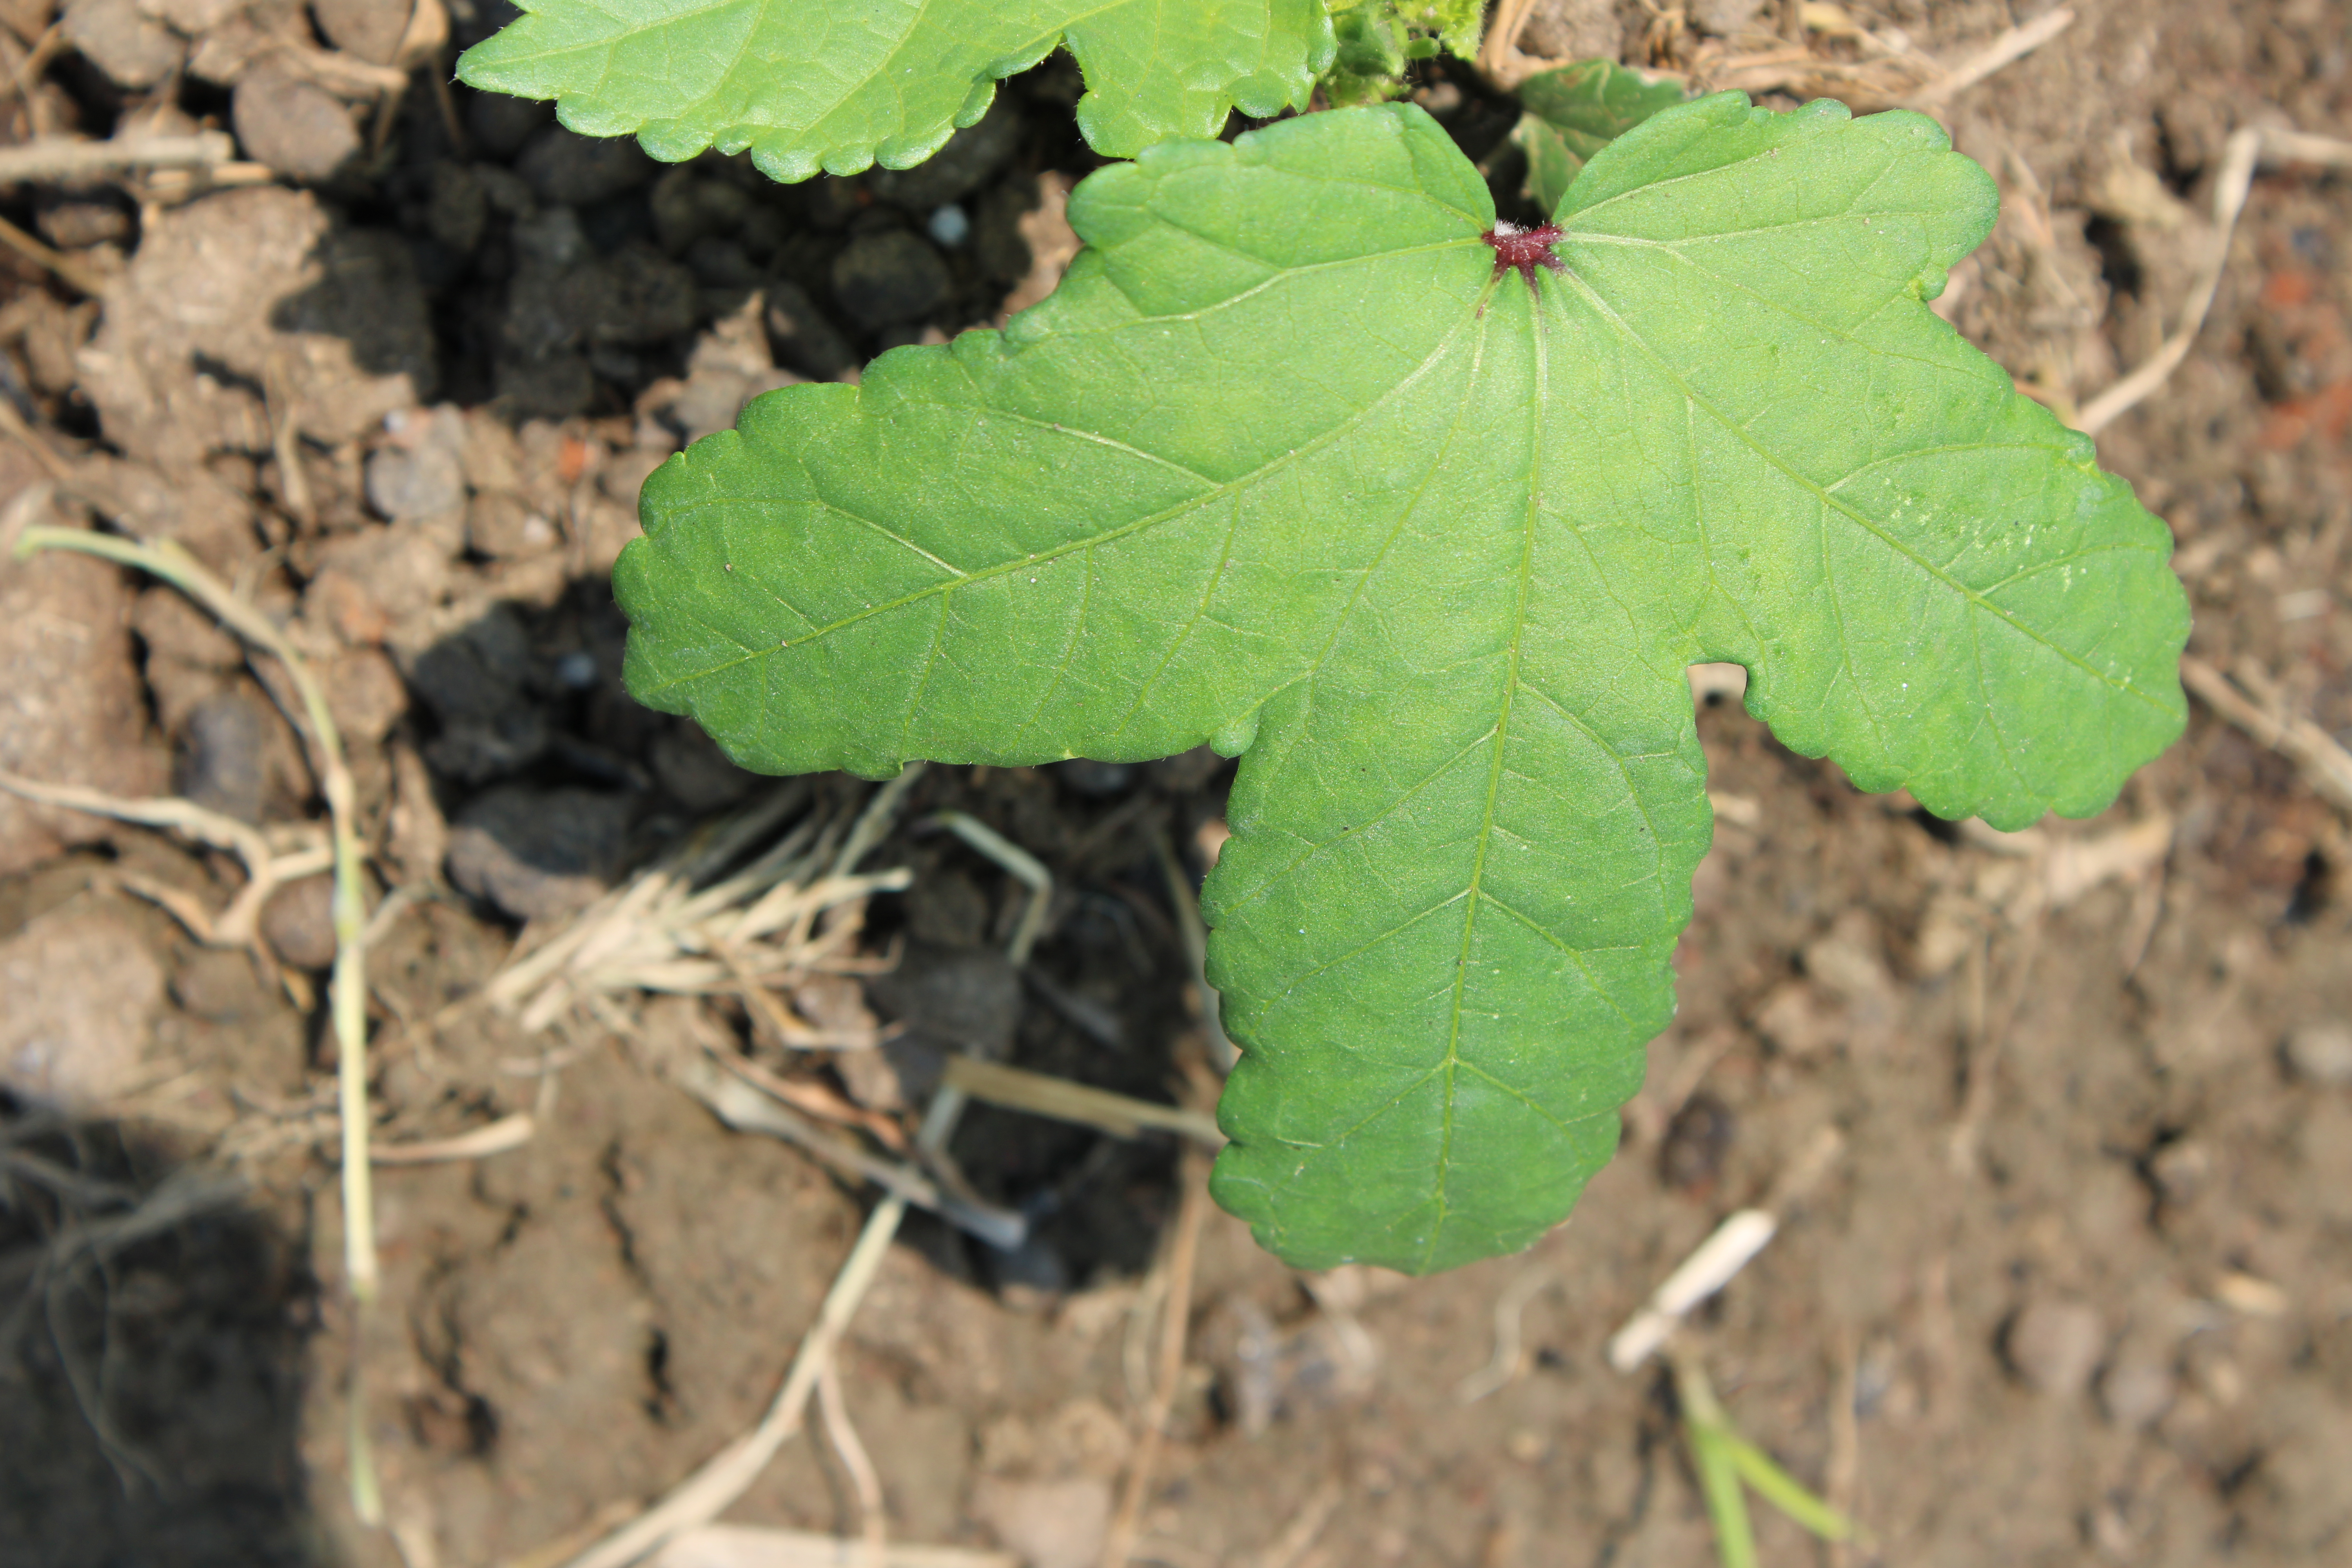
Label: Phyllosticta leaf spot